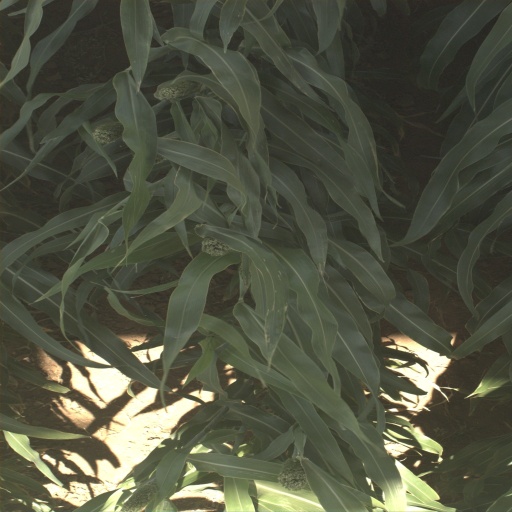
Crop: sorghum